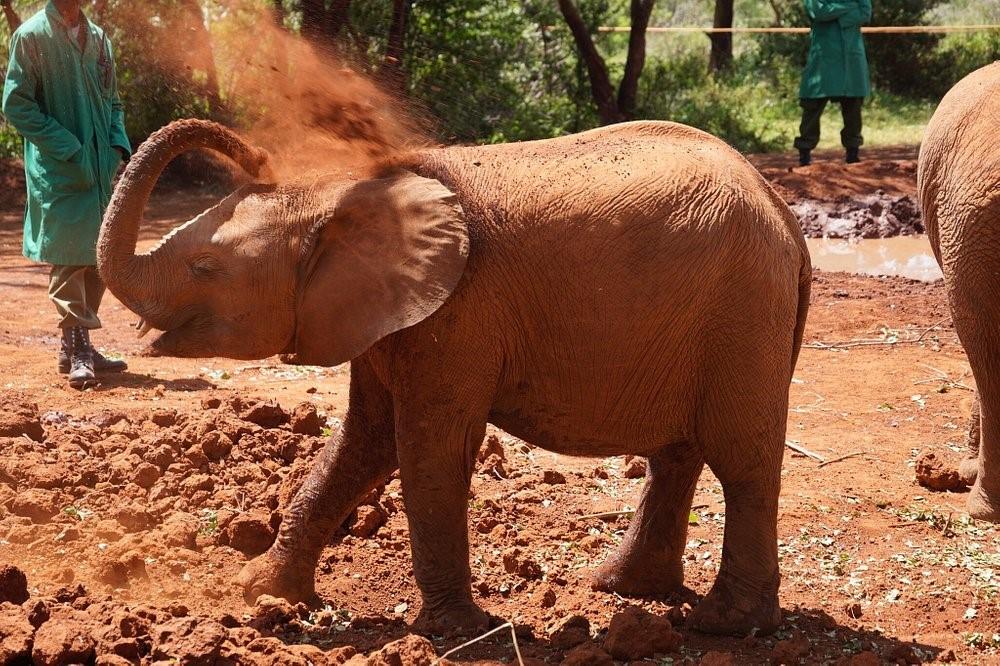
Eneo la hifadhi ya wanyama pori ama kituo cha usimamizi wa wanyama pori kukiwa na tembo. Huku tembo mmoja mdogo akicheza na udongo mwekundu, kando yao kukiwa na maafisa wanyama pori wakiangalia tembo hao kwa ukaribu.